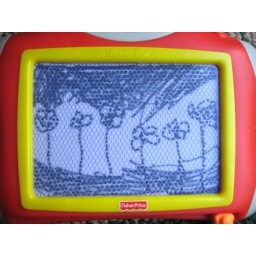
Liana's latest magnetic doodle. &amp;quot;These are flowers and the sky is over them, and the ground is under them where they grow.&amp;quot;